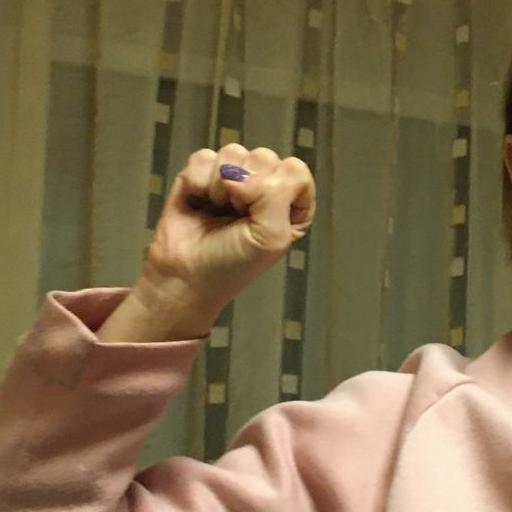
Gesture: fist